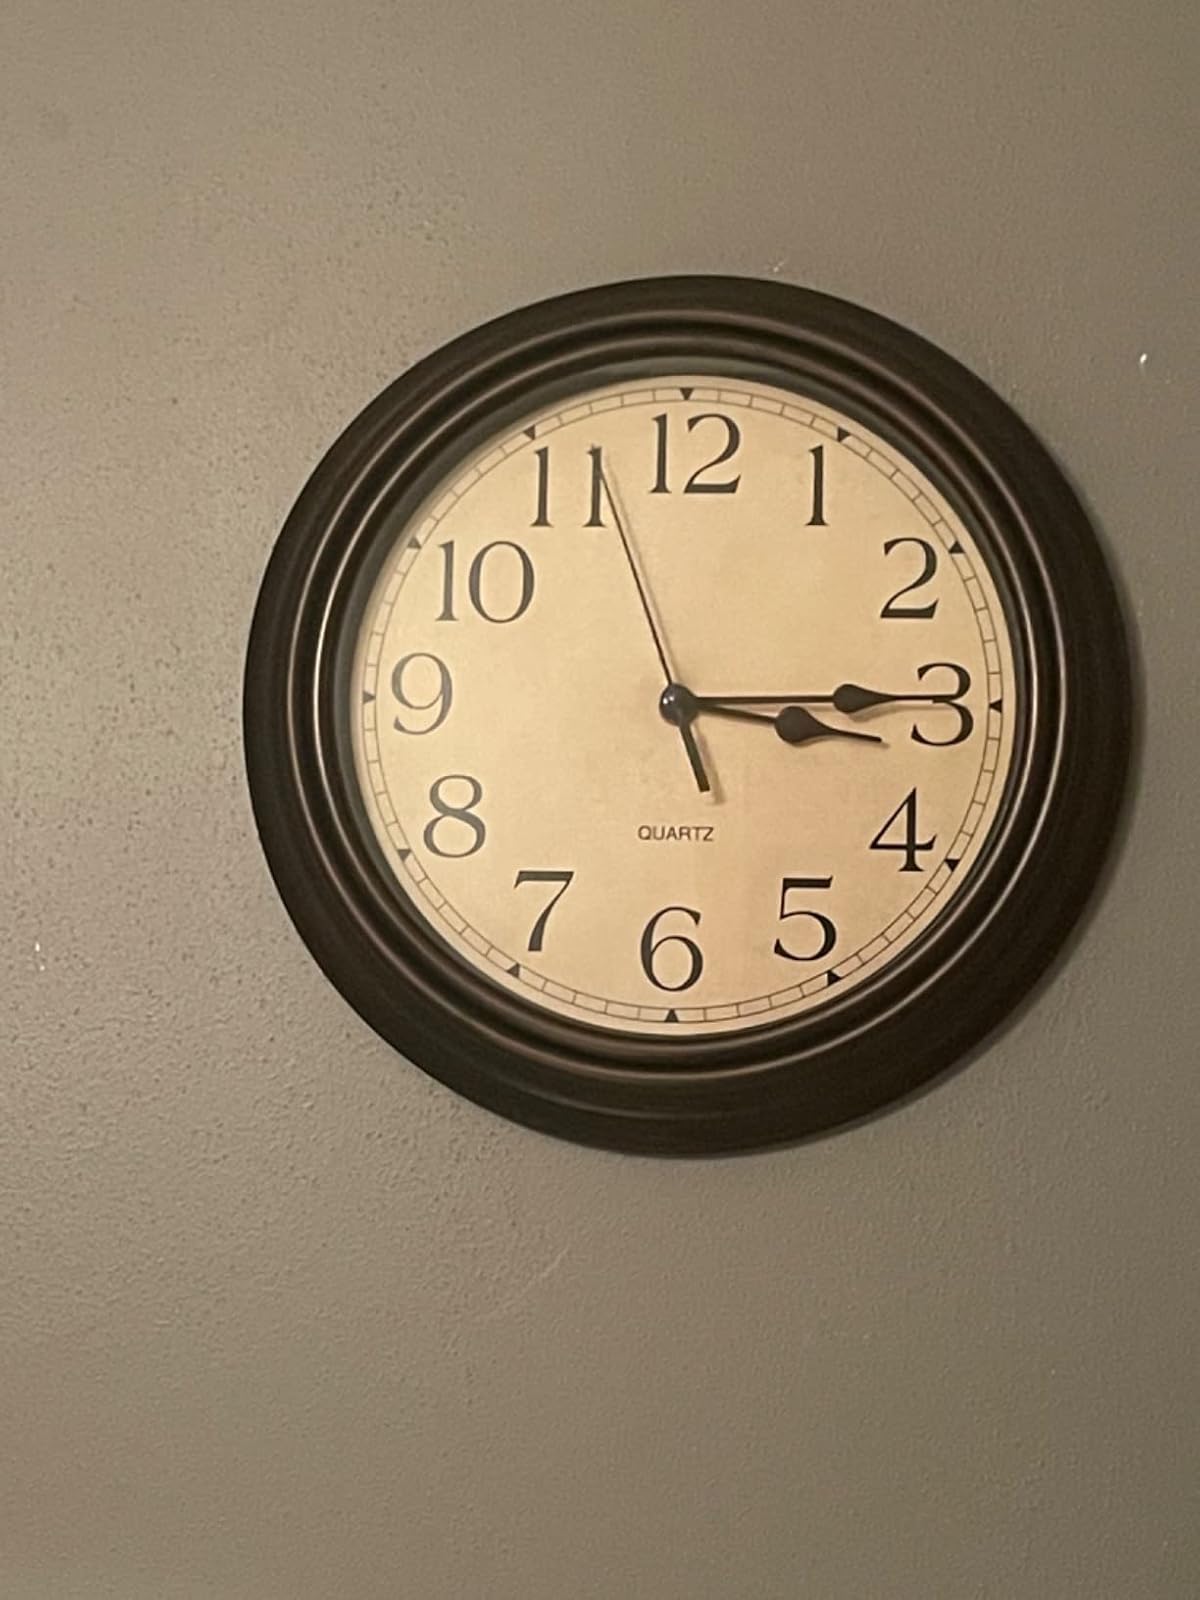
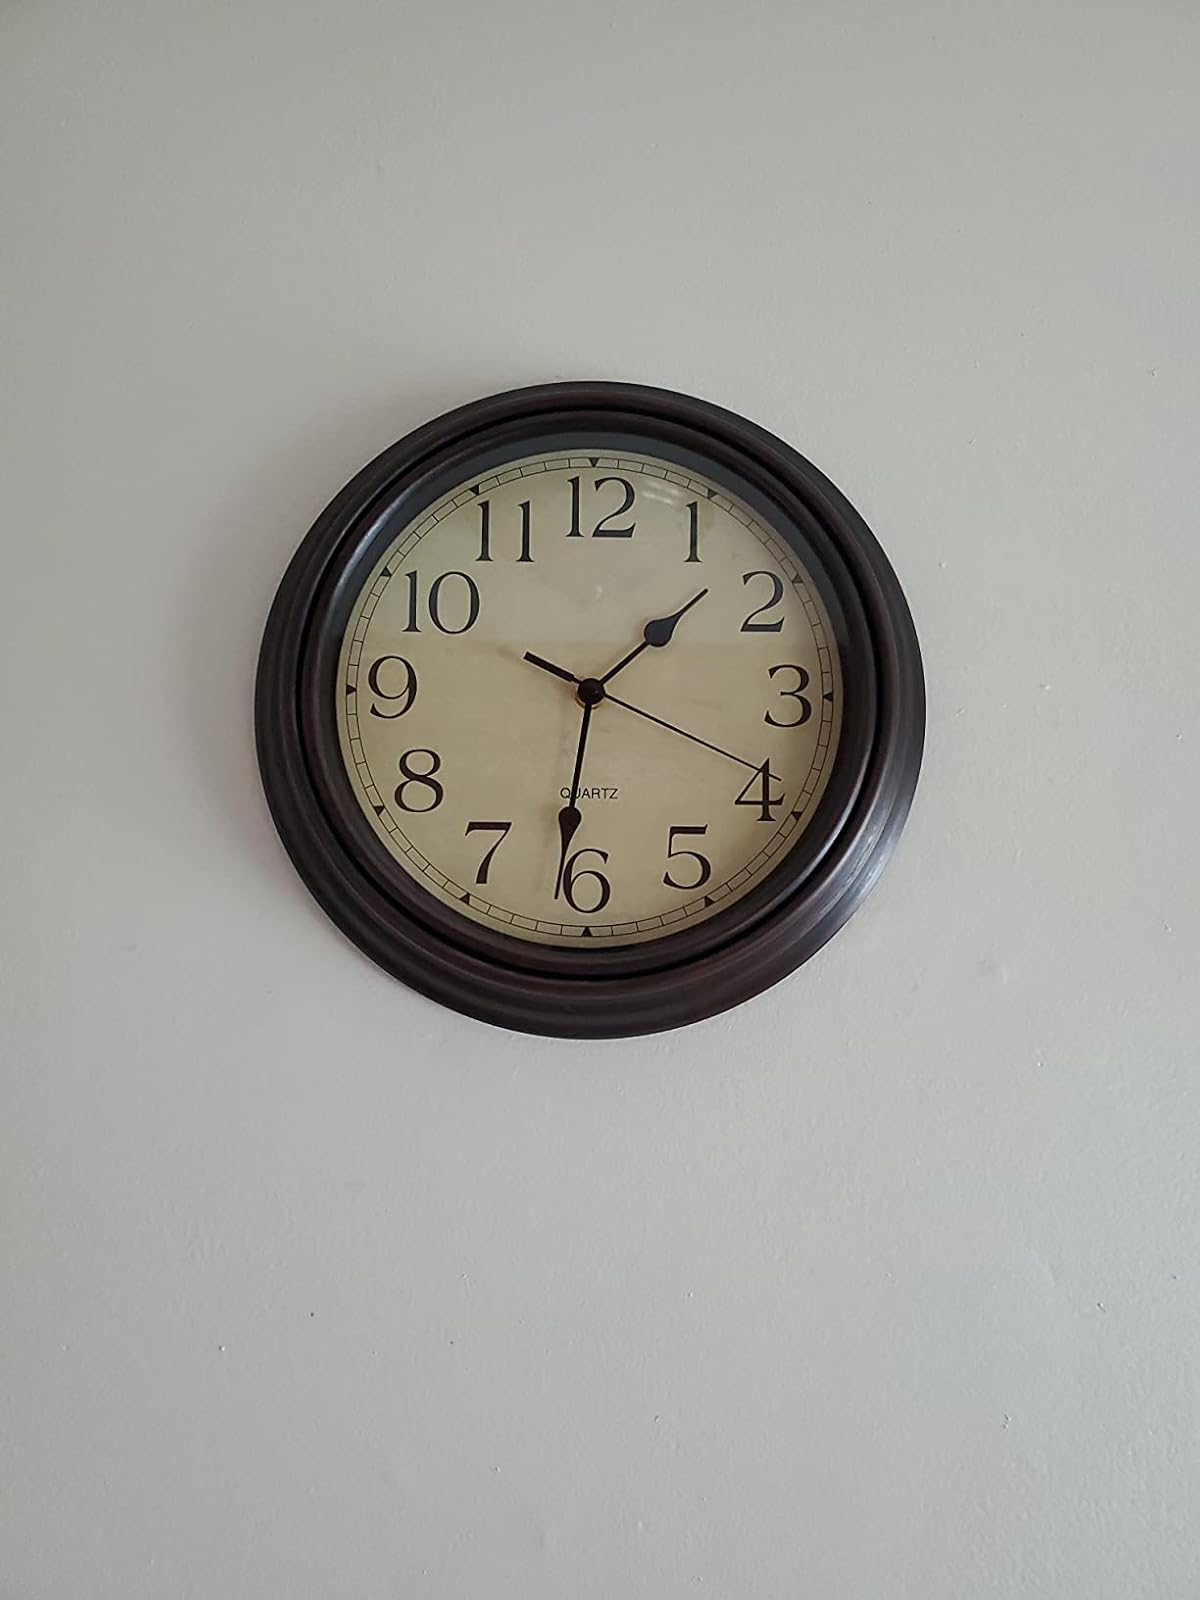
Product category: clock
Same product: yes